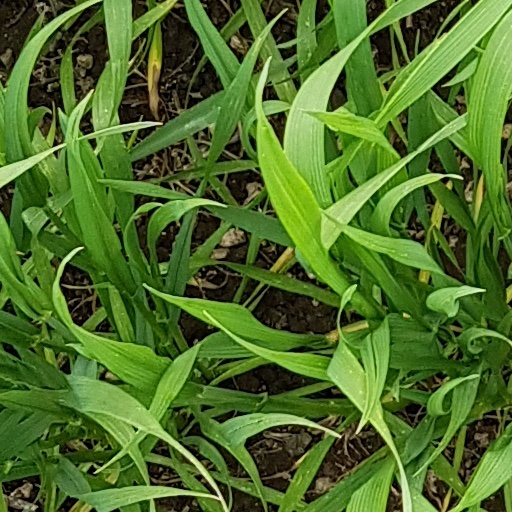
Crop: wheat